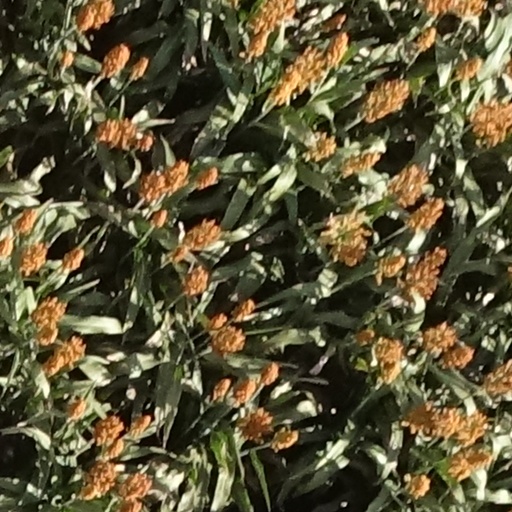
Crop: sorghum